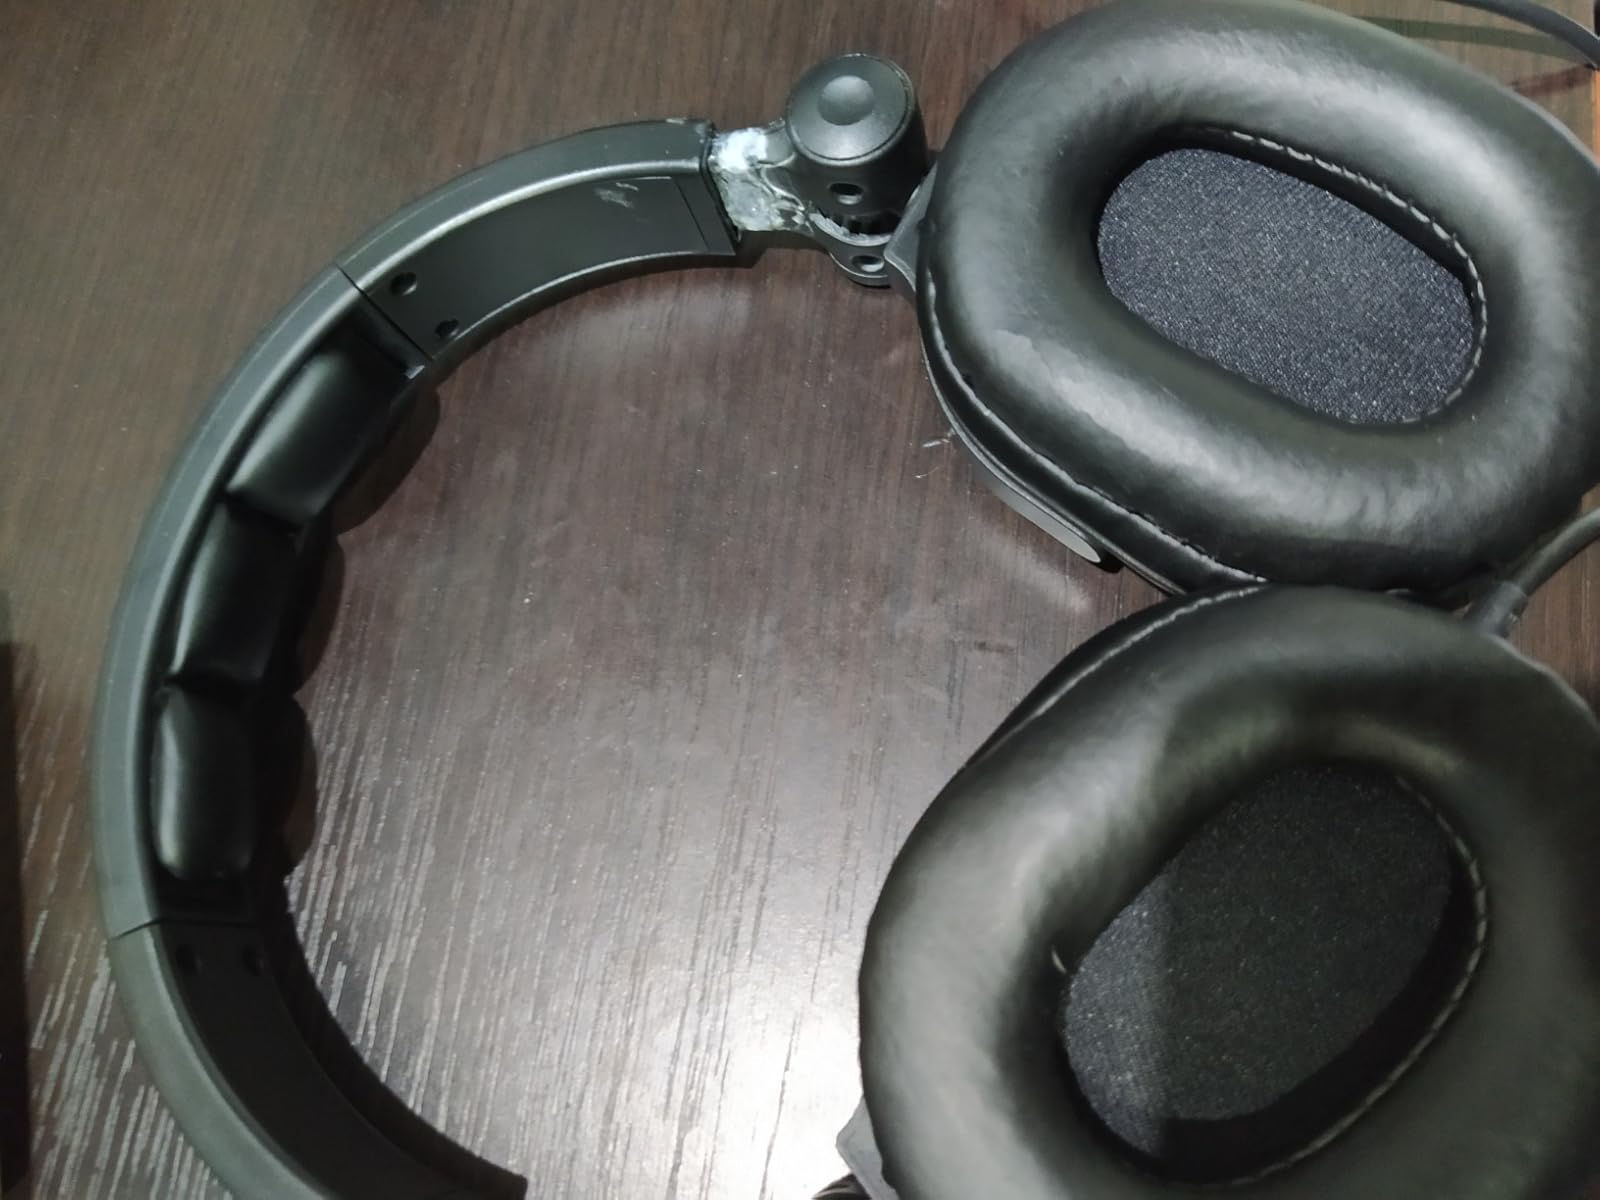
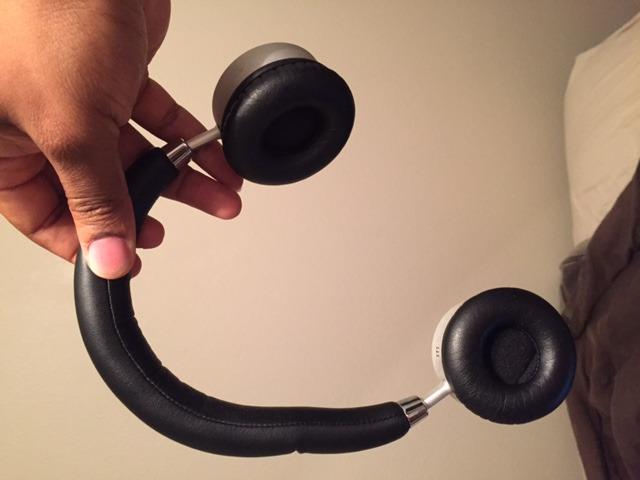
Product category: headphones
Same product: no